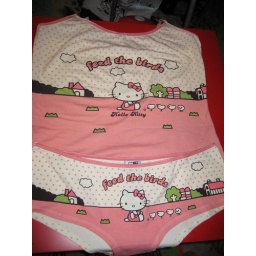
Hello kitty feed the birds cute pajama set - bought at george in Chester.